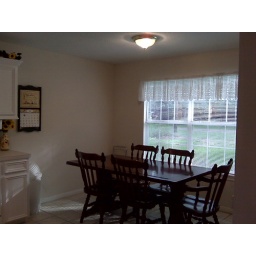
Eat in kitchen that accomodates a large table